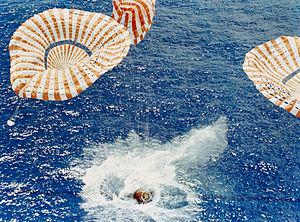
L'amerrissage est, à l'origine, le mouvement par lequel un hydravion se pose à la surface de l'eau. Le terme d'amerrissage désigne également un atterrissage d'urgence sur un plan d'eau. Cette situation est systématiquement instruite aux passagers au départ de chaque vol commercial.